Pau, Pyrénées-Atlantiques

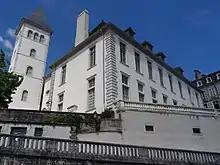
Parlement de Navarre

The troops of Charles IX took the city, but d'Albret took over in 1569. Catherine of Bourbon, sister of Henri IV, governed Béarn in his place.